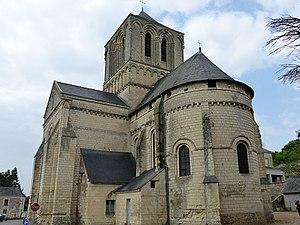
Église Saint-Gervais et Saint-Protais à Brion (Maine et Loire) vue côté abside.
L'église Saint-Gervais Saint-Protais est une église située sur la commune de Brion dans le département de Maine-et-Loire en France.